Areguá

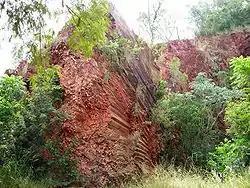
Koi Hill

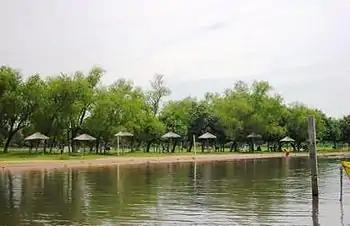
Areguá Beach

Areguá is thought to come from Classical Guarani "ariguâ·r" ("[person/people] from above, from up there"), refererring to the area's high altitude and its first inhabitants from the Mbya Guarani tribes.